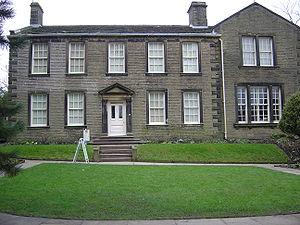
Cette liste des musées du West Yorkshire, Angleterre contient des musées qui sont définis dans ce contexte comme des institutions qui recueillent et soignent des objets d'intérêt culturel, artistique, scientifique ou historique. leurs collections ou expositions connexes disponibles pour la consultation publique. Sont également inclus les galeries d'art à but non lucratif et les galeries d'art universitaires. Les musées virtuels ne sont pas inclus.
Le Brontë Parsonage Museum est entretenu par la Brontë Society en l'honneur des célèbres sœurs Brontë — Charlotte, Emily et Anne Brontë. Il est situé à Haworth, dans le West Yorkshire, région de l'Angleterre dont la campagne offre de vastes paysages de lande.
La famille Brontë [ˈbɹɒnteɪ] est une famille littéraire britannique du XIXᵉ siècle, dont la notoriété, qui s'étend à tous ses membres, est essentiellement due aux trois sœurs, poétesses et romancières, Charlotte, Emily et Anne. Elles publient des poèmes, puis des romans, d'abord sous des pseudonymes masculins. Leurs romans attirent immédiatement l'attention, pas toujours bienveillante, pour leur originalité et la passion qu'ils manifestent. Seul Jane Eyre, de Charlotte, connaît aussitôt le succès. Mais Wuthering Heights d'Emily, The Tenant of Wildfell Hall d'Anne et Villette de Charlotte sont admis plus tard parmi les grandes œuvres de la littérature.
Haworth est un village du West Yorkshire, dont il constitue une des attractions touristiques, du fait de sa connexion étroite avec l'histoire des sœurs Brontë.